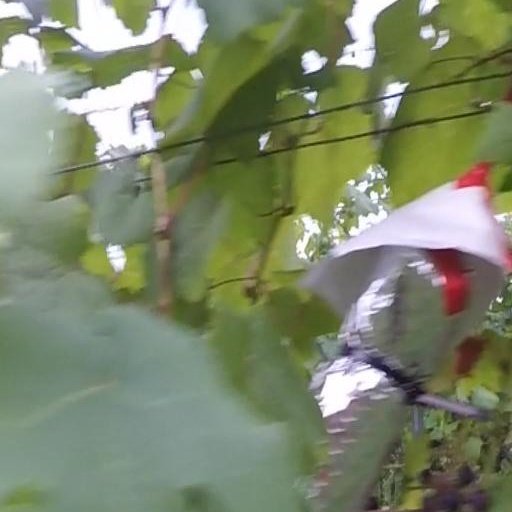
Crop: grape